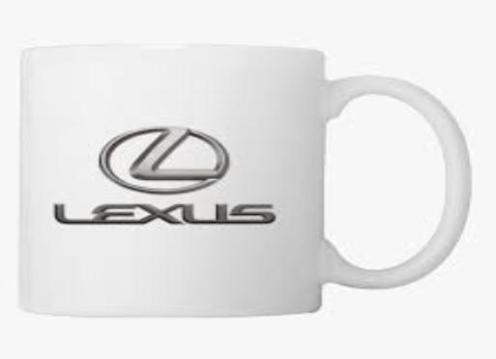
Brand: lexus-2
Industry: Transportation